Question: Please indicate a possible affordance area of the scissors that can be used for holding
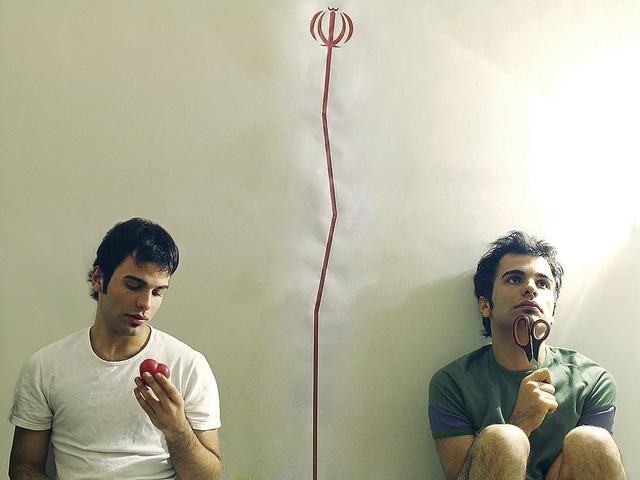
Answer: [515.5, 315.5, 552.5, 362.5]